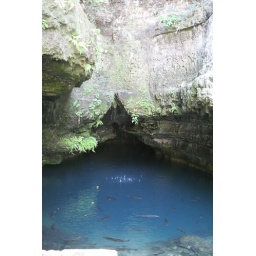
those are rainbow trout in the blue water down there